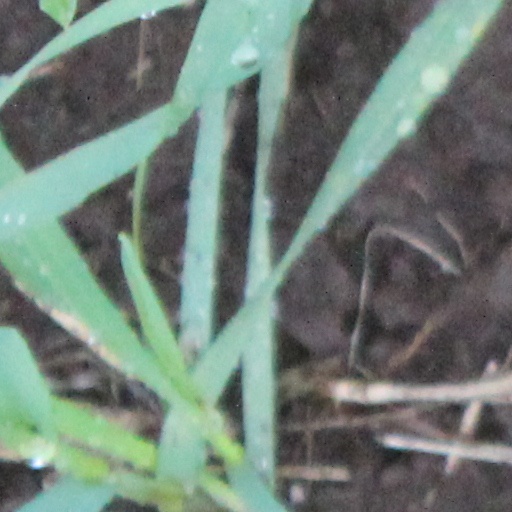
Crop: wheat